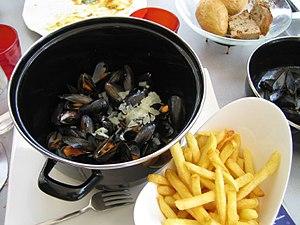
Les moules-frites sont un mets très populaire en Belgique et dans le nord de la France, constitué de moules cuites et accompagnées de frites.
La cuisine belge est variée et connaît des différences régionales significatives. Elle est aussi influencée par les cuisines traditionnelles des pays voisins proches que sont l'Allemagne, la France et les Pays-Bas. Il est dit parfois que la cuisine belge est servie avec la quantité de la cuisine allemande mais avec la qualité de la cuisine française. Hors du pays, la Belgique est principalement connue pour le chocolat, les gaufres, les frites et la bière.
Les bivalves sont une classe de mollusques d'eau douce et d'eau de mer, nommée également Pelecypoda ou Lamellibranchia. Cette classe comprend notamment les palourdes, les huîtres, les moules, les pétoncles et de nombreuses autres familles de coquillages. Leur corps aplati latéralement est recouvert d'une coquille constituée de deux parties distinctes et plus ou moins symétriques. Elles sont reliées l'une à l'autre et peuvent s'ouvrir ou se refermer. La majorité se nourrissent en filtrant l'eau, et n'ont pas de tête ou de radula. Les branchies, appelées cténidies, outre leur rôle dans la respiration, captent les substances nutritives contenues dans l'eau et ont ainsi un rôle important dans l'alimentation. La plupart des bivalves s'enfouissent dans les sédiments des fonds marins, où ils sont à l'abri des prédateurs. D'autres vivent sur le fond marin, ou se fixent sur des rochers ou autres surfaces dures. Quelques-uns peuvent percer des éléments en bois, en argile ou en pierre pour vivre à l'intérieur de ces matériaux. Enfin, certains bivalves comme les pétoncles peuvent nager.
La cuisine du Nord-Pas-de-Calais est une cuisine régionale française, dont les spécialités sont héritées en grande partie du comté de Flandre. La région fut de tout temps au carrefour de l'Europe, et l'on retrouve dans ses spécialités les traces de son histoire, telles que l'influence anglaise sur la Côte d'Opale, ou des plats d'origine polonaise dans le bassin minier.